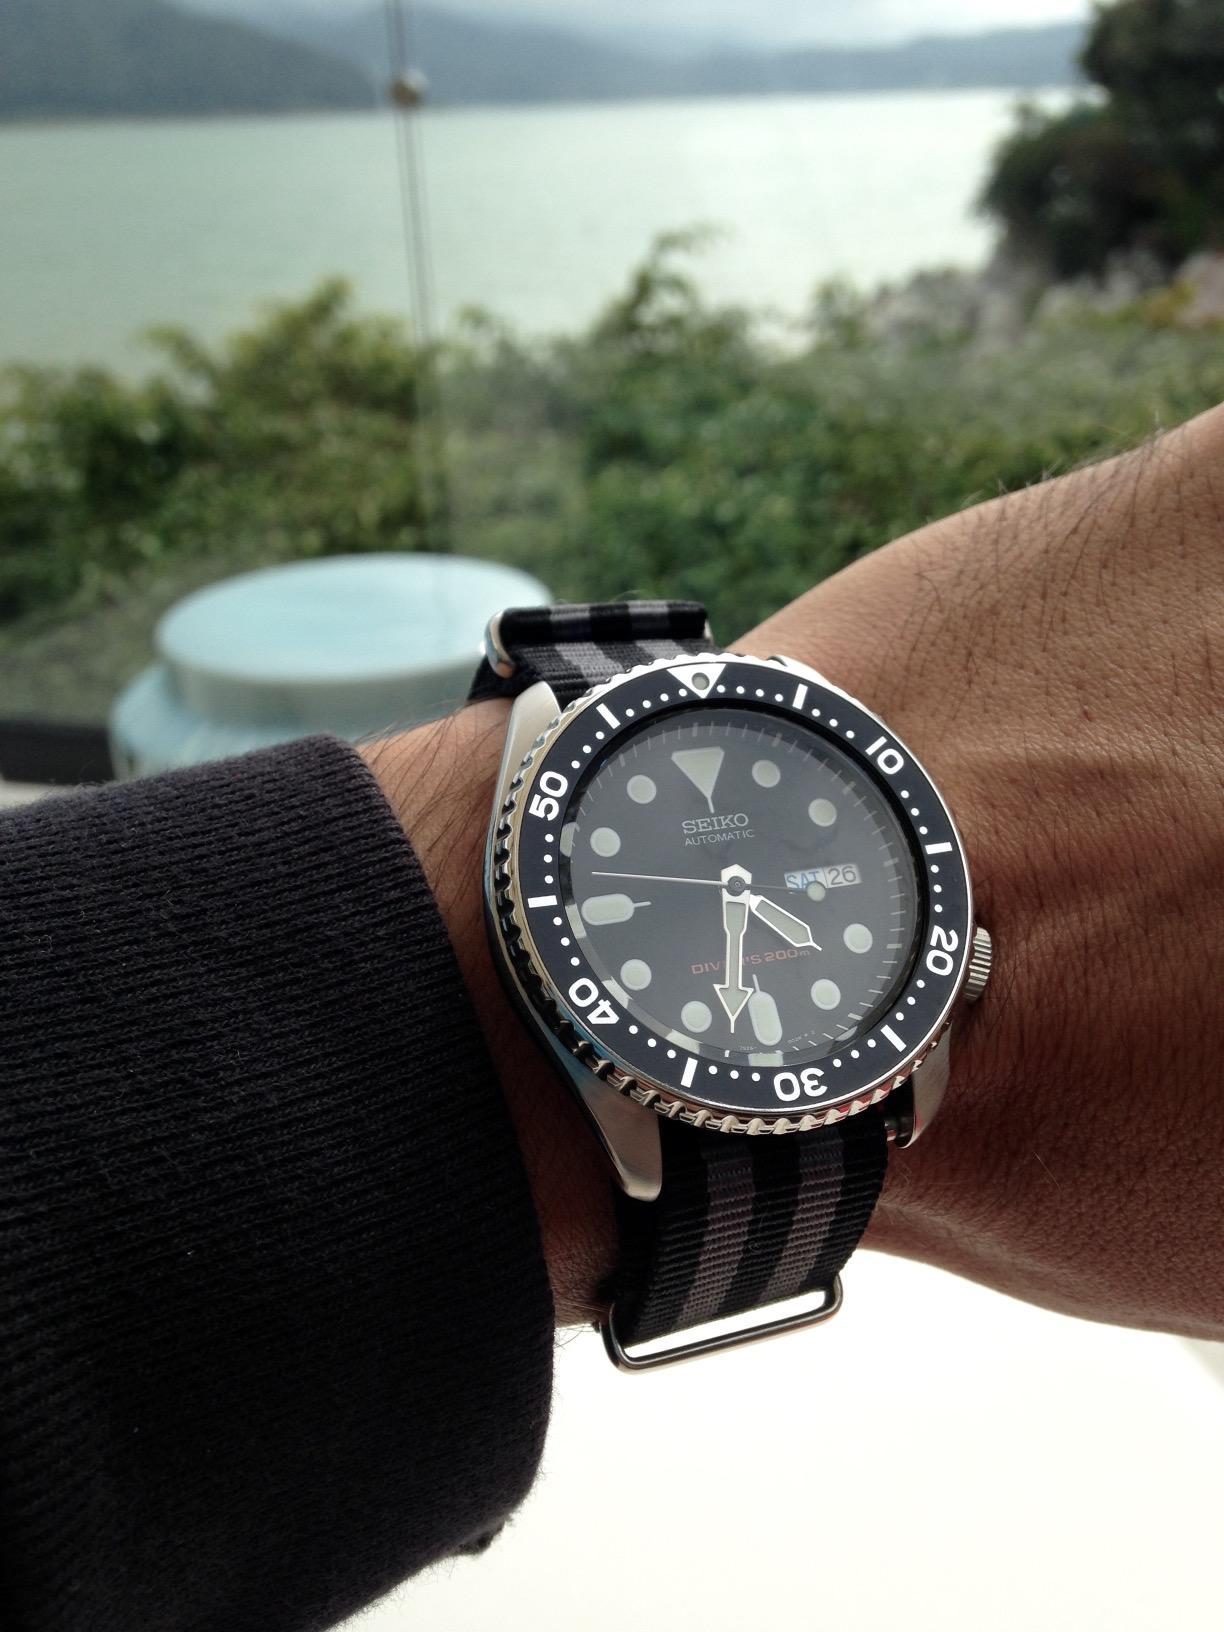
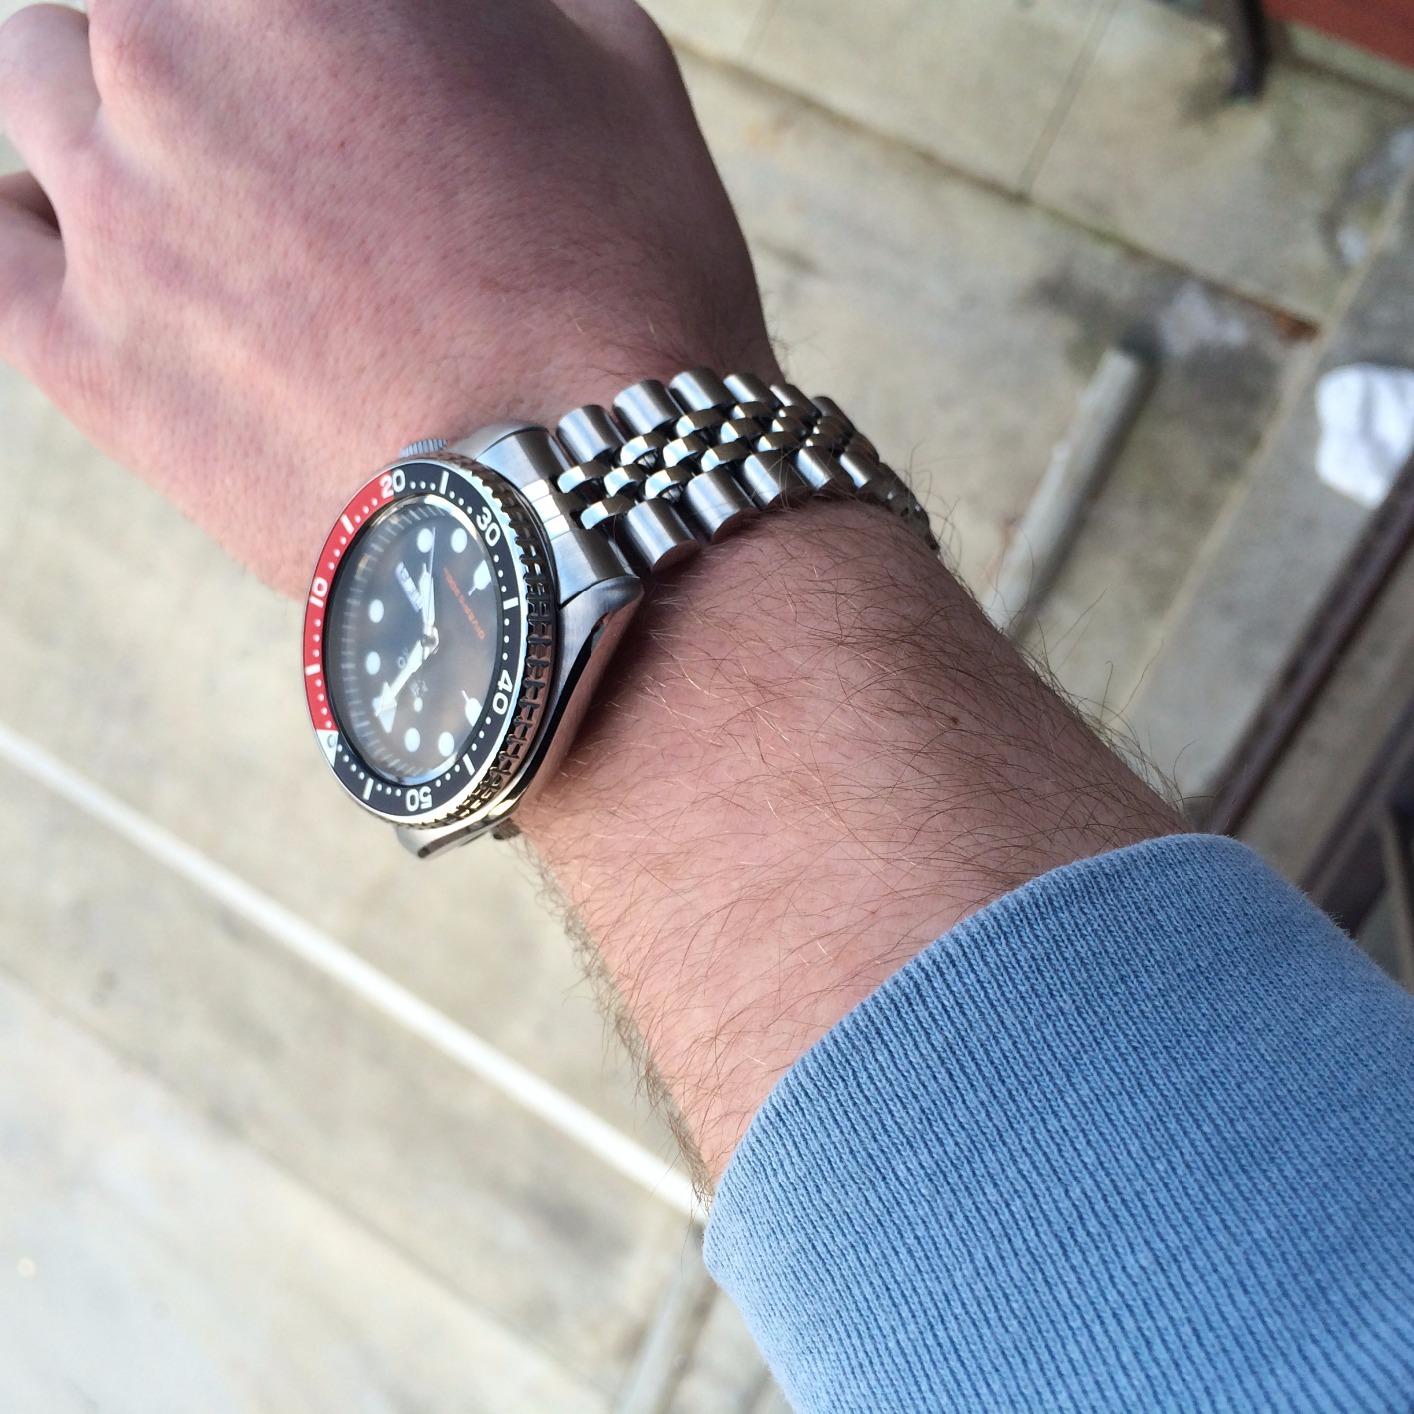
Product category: accessories_watch
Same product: no